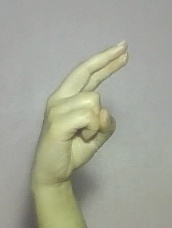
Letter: zay